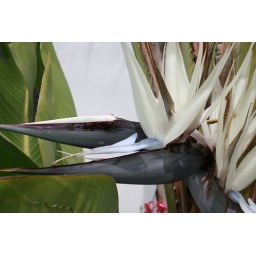
flowers and trees in San Diego, CA